Rajiv Gandhi Institute of Technology, Kottayam

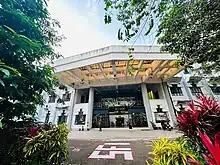
Front view of RIT Administrative Block.

Due to its nature as an engineering college, the college offers degrees in Civil Engineering, Computer Science and Engineering, Electrical and Electronics Engineering, Electronics and Communication Engineering, Mechanical Engineering, Robotics and Artificial Intelligence Engineering, Architecture and post graduate and doctoral programs in engineering disciplines.